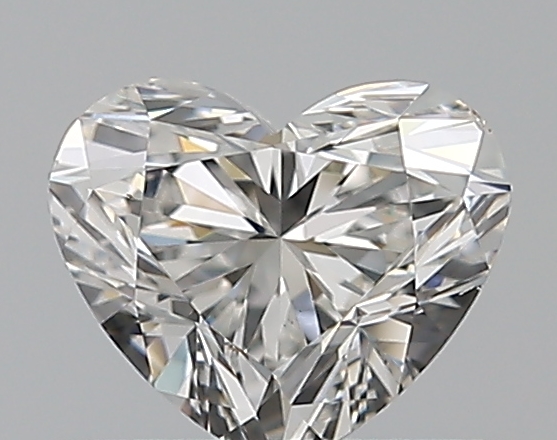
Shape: heart
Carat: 0.5
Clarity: VS2
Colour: F
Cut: EX
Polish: EX
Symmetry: EX
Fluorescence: N
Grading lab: GIA
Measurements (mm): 4.66 x 5.54 x 3.28